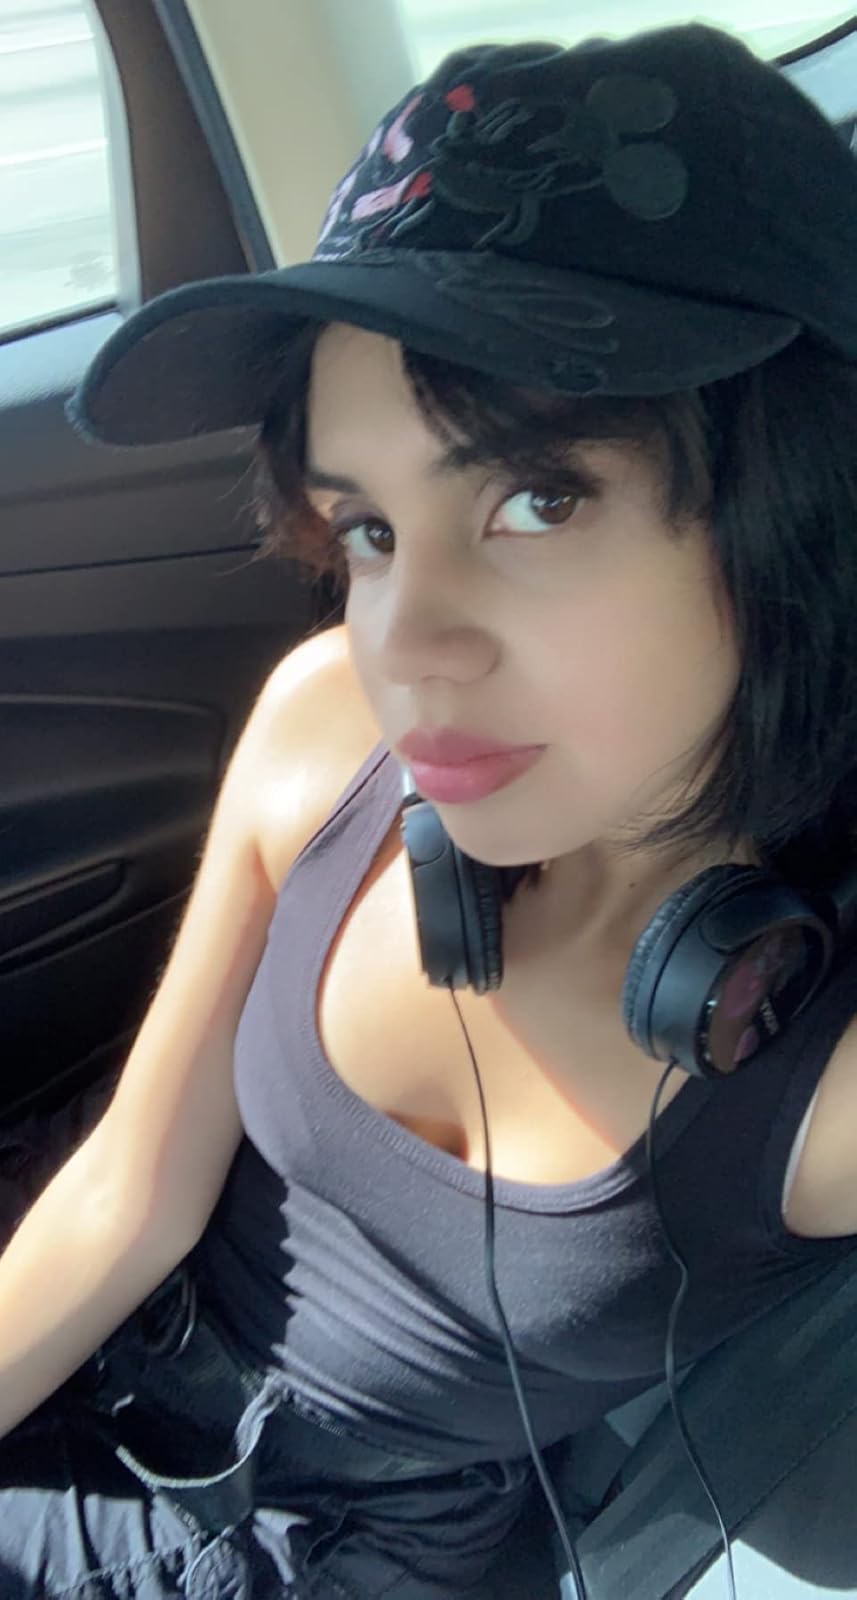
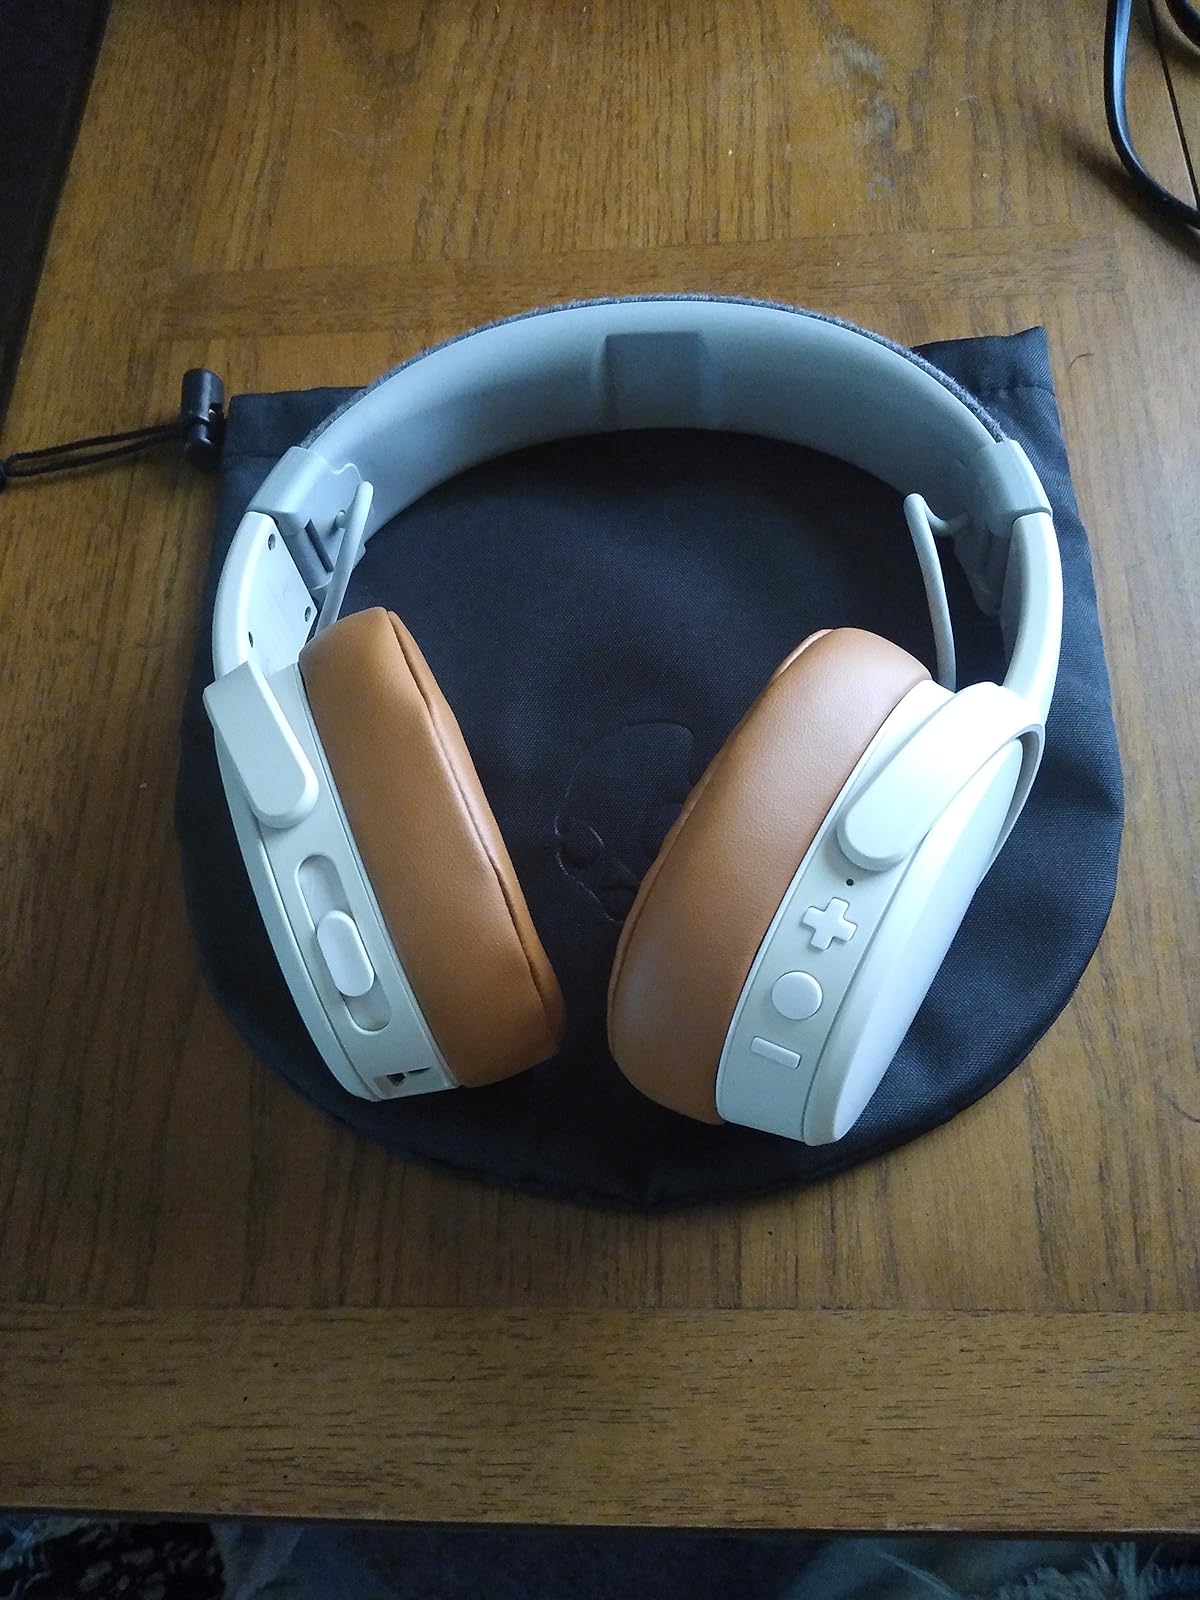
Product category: headphones
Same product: no